USS Mexican

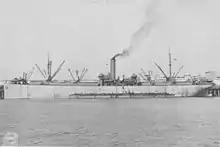
"Mexican" during World War II

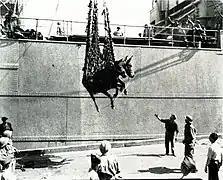
A ship unloading a U.S. Army mule in Naples, Italy, in September 1944

The U.S. War Shipping Administration converted "Mexican" to an animal transport ship from late August to October 1944. Departing on 22 October 1944 she moved 648 mules and six horses from Port of New Orleans, Louisiana, to Calcutta, India, a 58-day trip. For the remainder of World War II she moved mules and horses for the war effort.